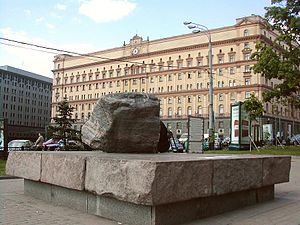
NKVD
Lubjankapladsen i Moskva med NKVD-bygningen i baggrunden.30. maj 2003
NKVD, var Sovjetunionens kombinerede sikkerhedstjenste fra 1934 til 1946. NKVD forestod massemord, tortur, terror og lignende metoder mod såvel den egne befolkning som udenlandske medborgere.